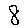
Label: 8